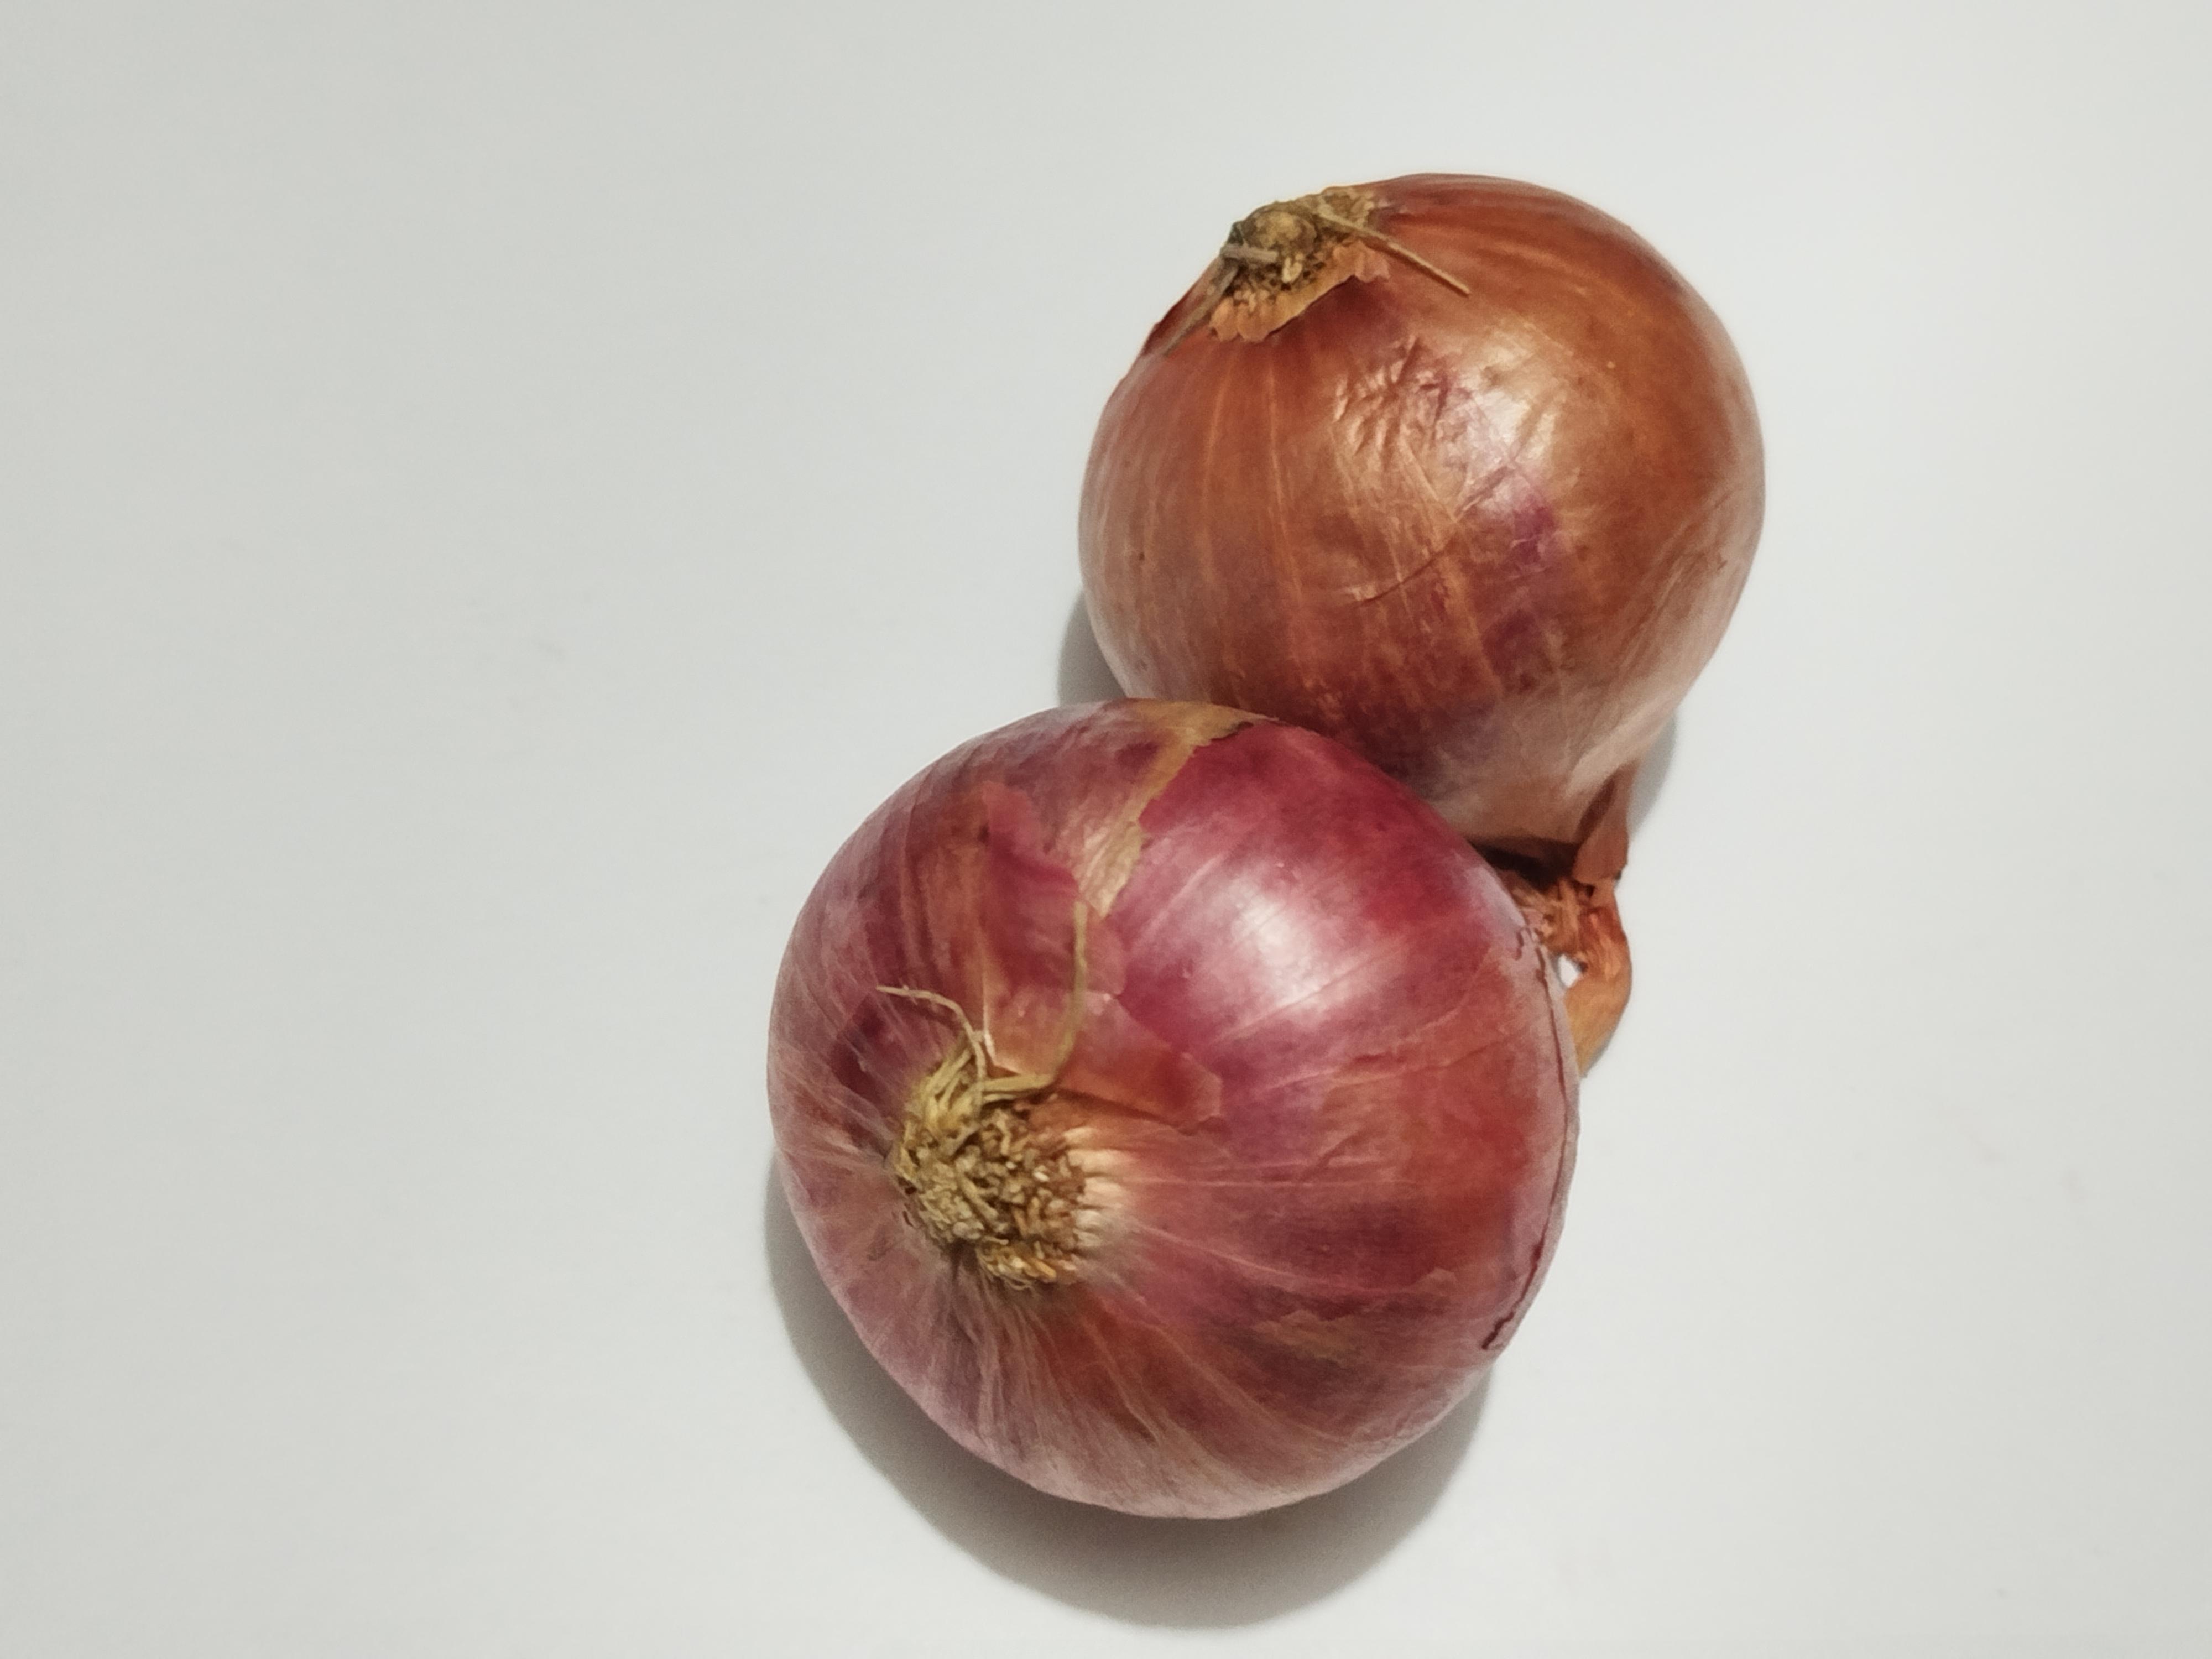
Label: Onion